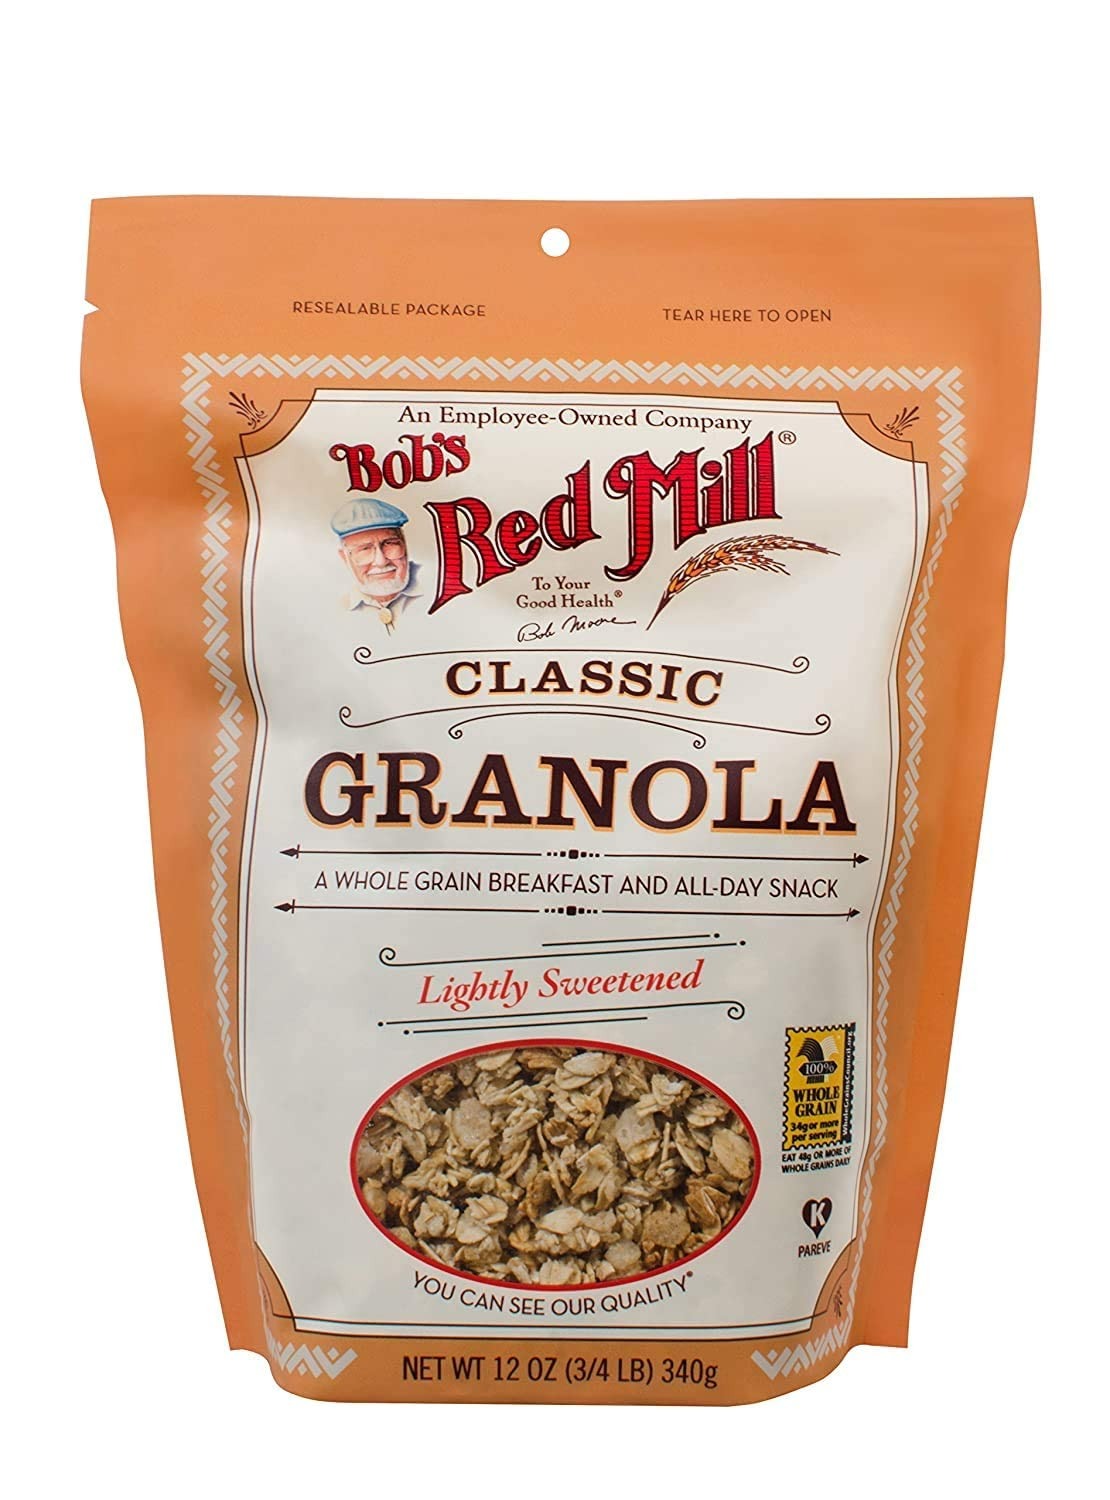
Item Name: Bob's Red Mill Original Whole Grain No Fat Granola - 12 oz - 2 pk
Bullet Point 1: CLASSIC FLAVOR: A whole grain breakfast or an all-day snack, Bob's Red Mill Classic Granola is a delicious way to enjoy whole grain goodness
Bullet Point 2: SIMPLE INGREDIENTS: Made from whole grain rolled oat groats with natural vanilla and pure cane sugar for a subtly sweet flavor; rich in protein, iron and dietary fiber
Bullet Point 3: ENJOY YOUR WAY: Create your own blend by adding dried fruit and chocolate or sprinkle over Greek yogurt
Bullet Point 4: BOB'S RED MILL: Make folks a little happier; it's the idea that keeps our stone mills grinding to fill every bag with wholesome goodness
Value: 24.0
Unit: Ounce

Price: 4.49